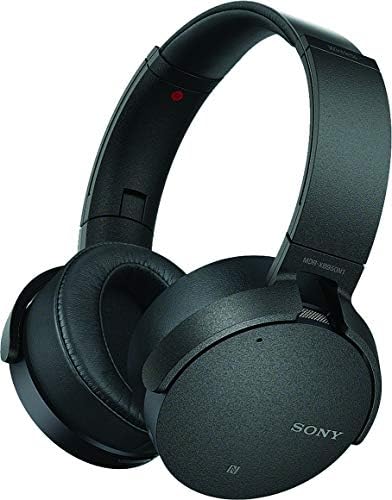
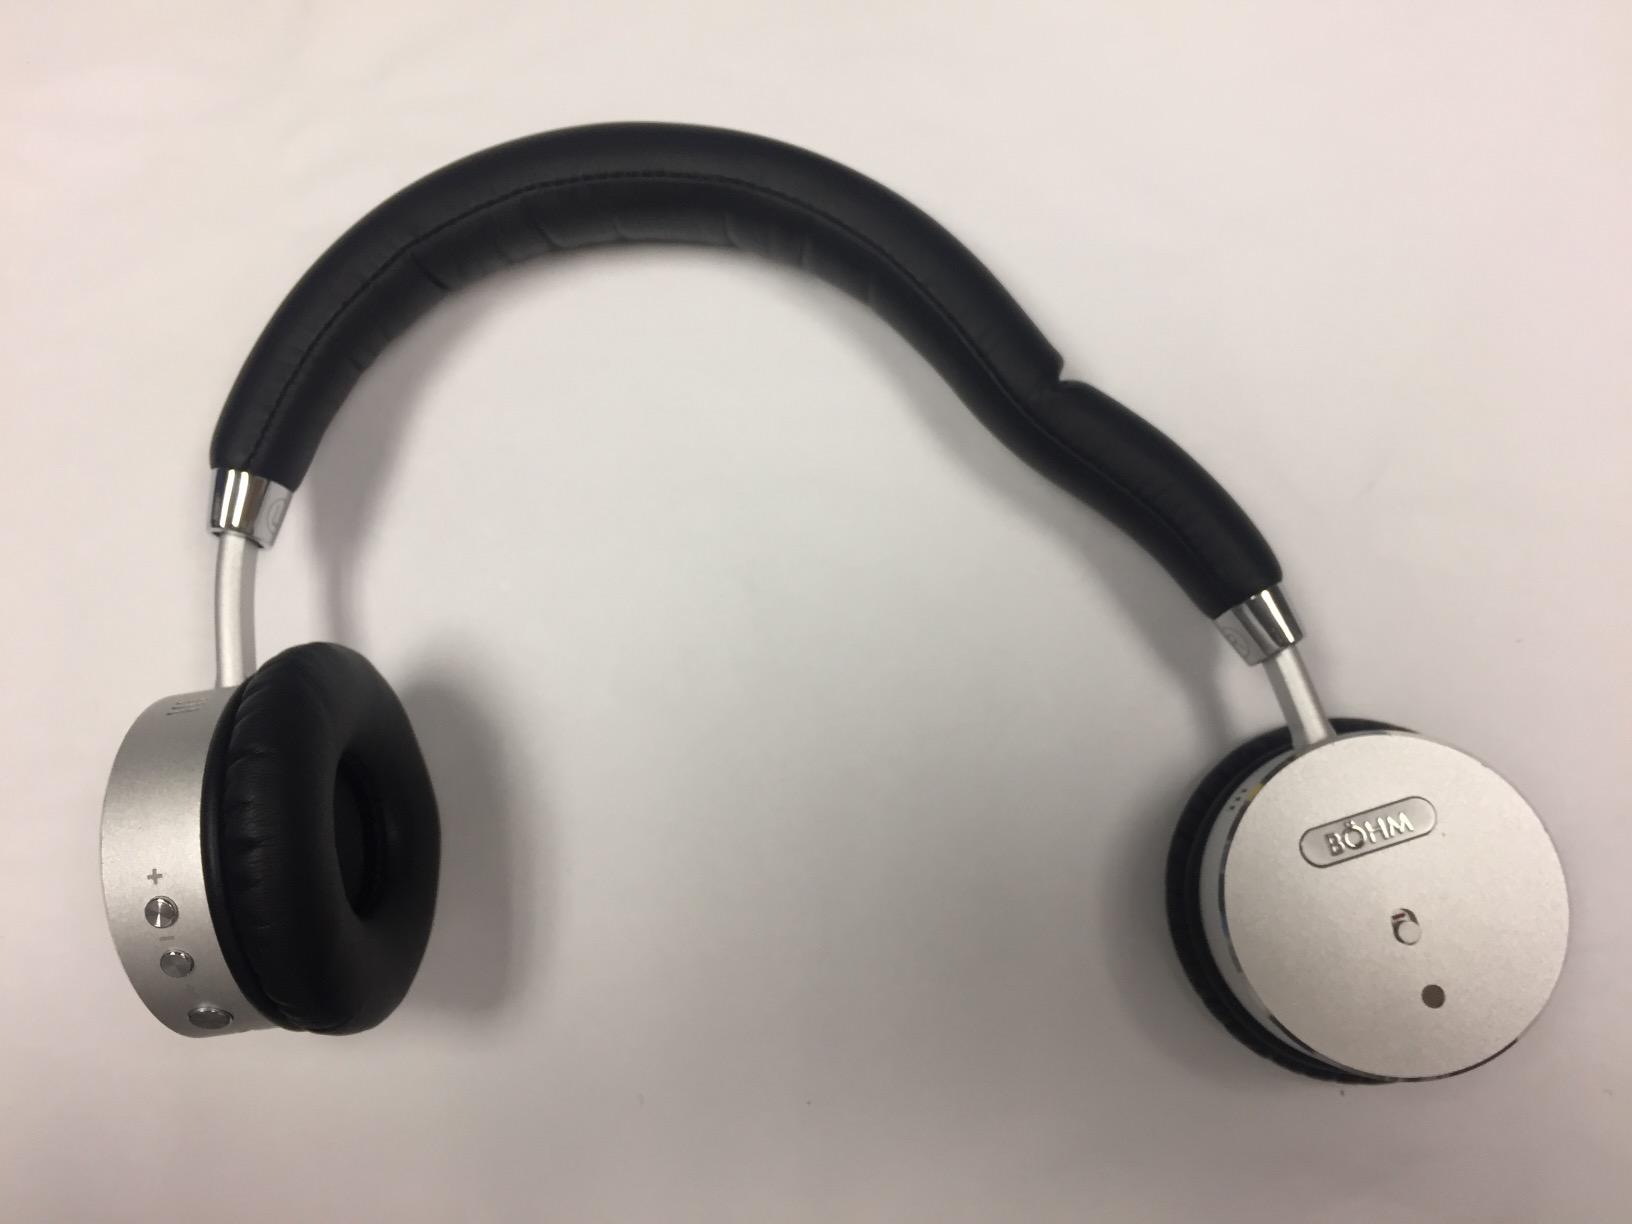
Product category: headphones
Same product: no